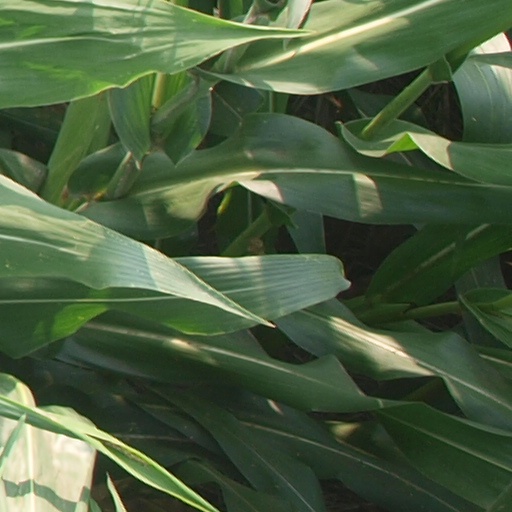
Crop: maize; corn